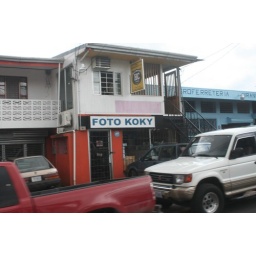
from the bus window in la fortuna